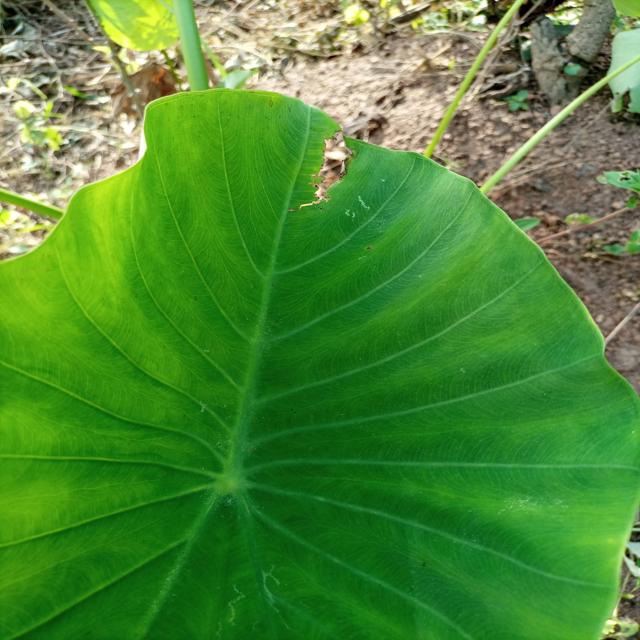
Label: Healthy